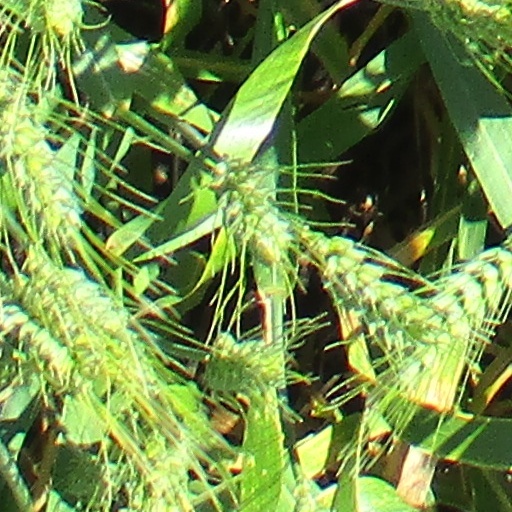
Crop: wheat